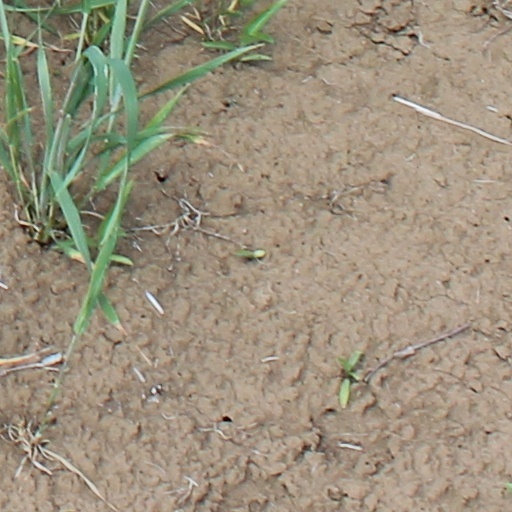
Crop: wheat